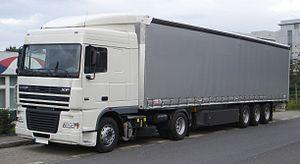
Le péage est un droit que l'on doit acquitter pour franchir un passage ou emprunter un ouvrage d'art. Il peut s'appliquer aux personnes, aux véhicules, ou aux marchandises transportées. Le terme désigne aussi dans le langage courant le poste de péage dans lequel ce droit est perçu.